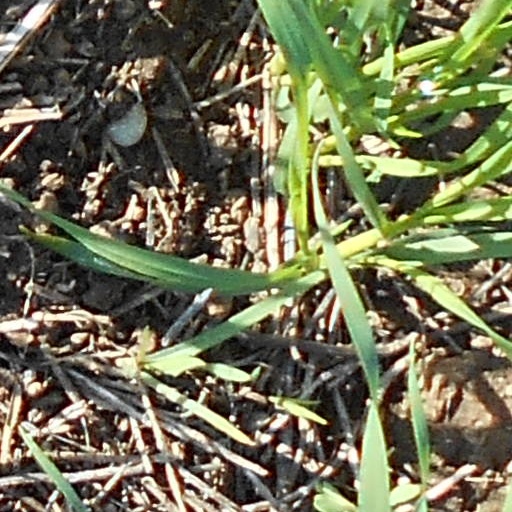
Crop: wheat